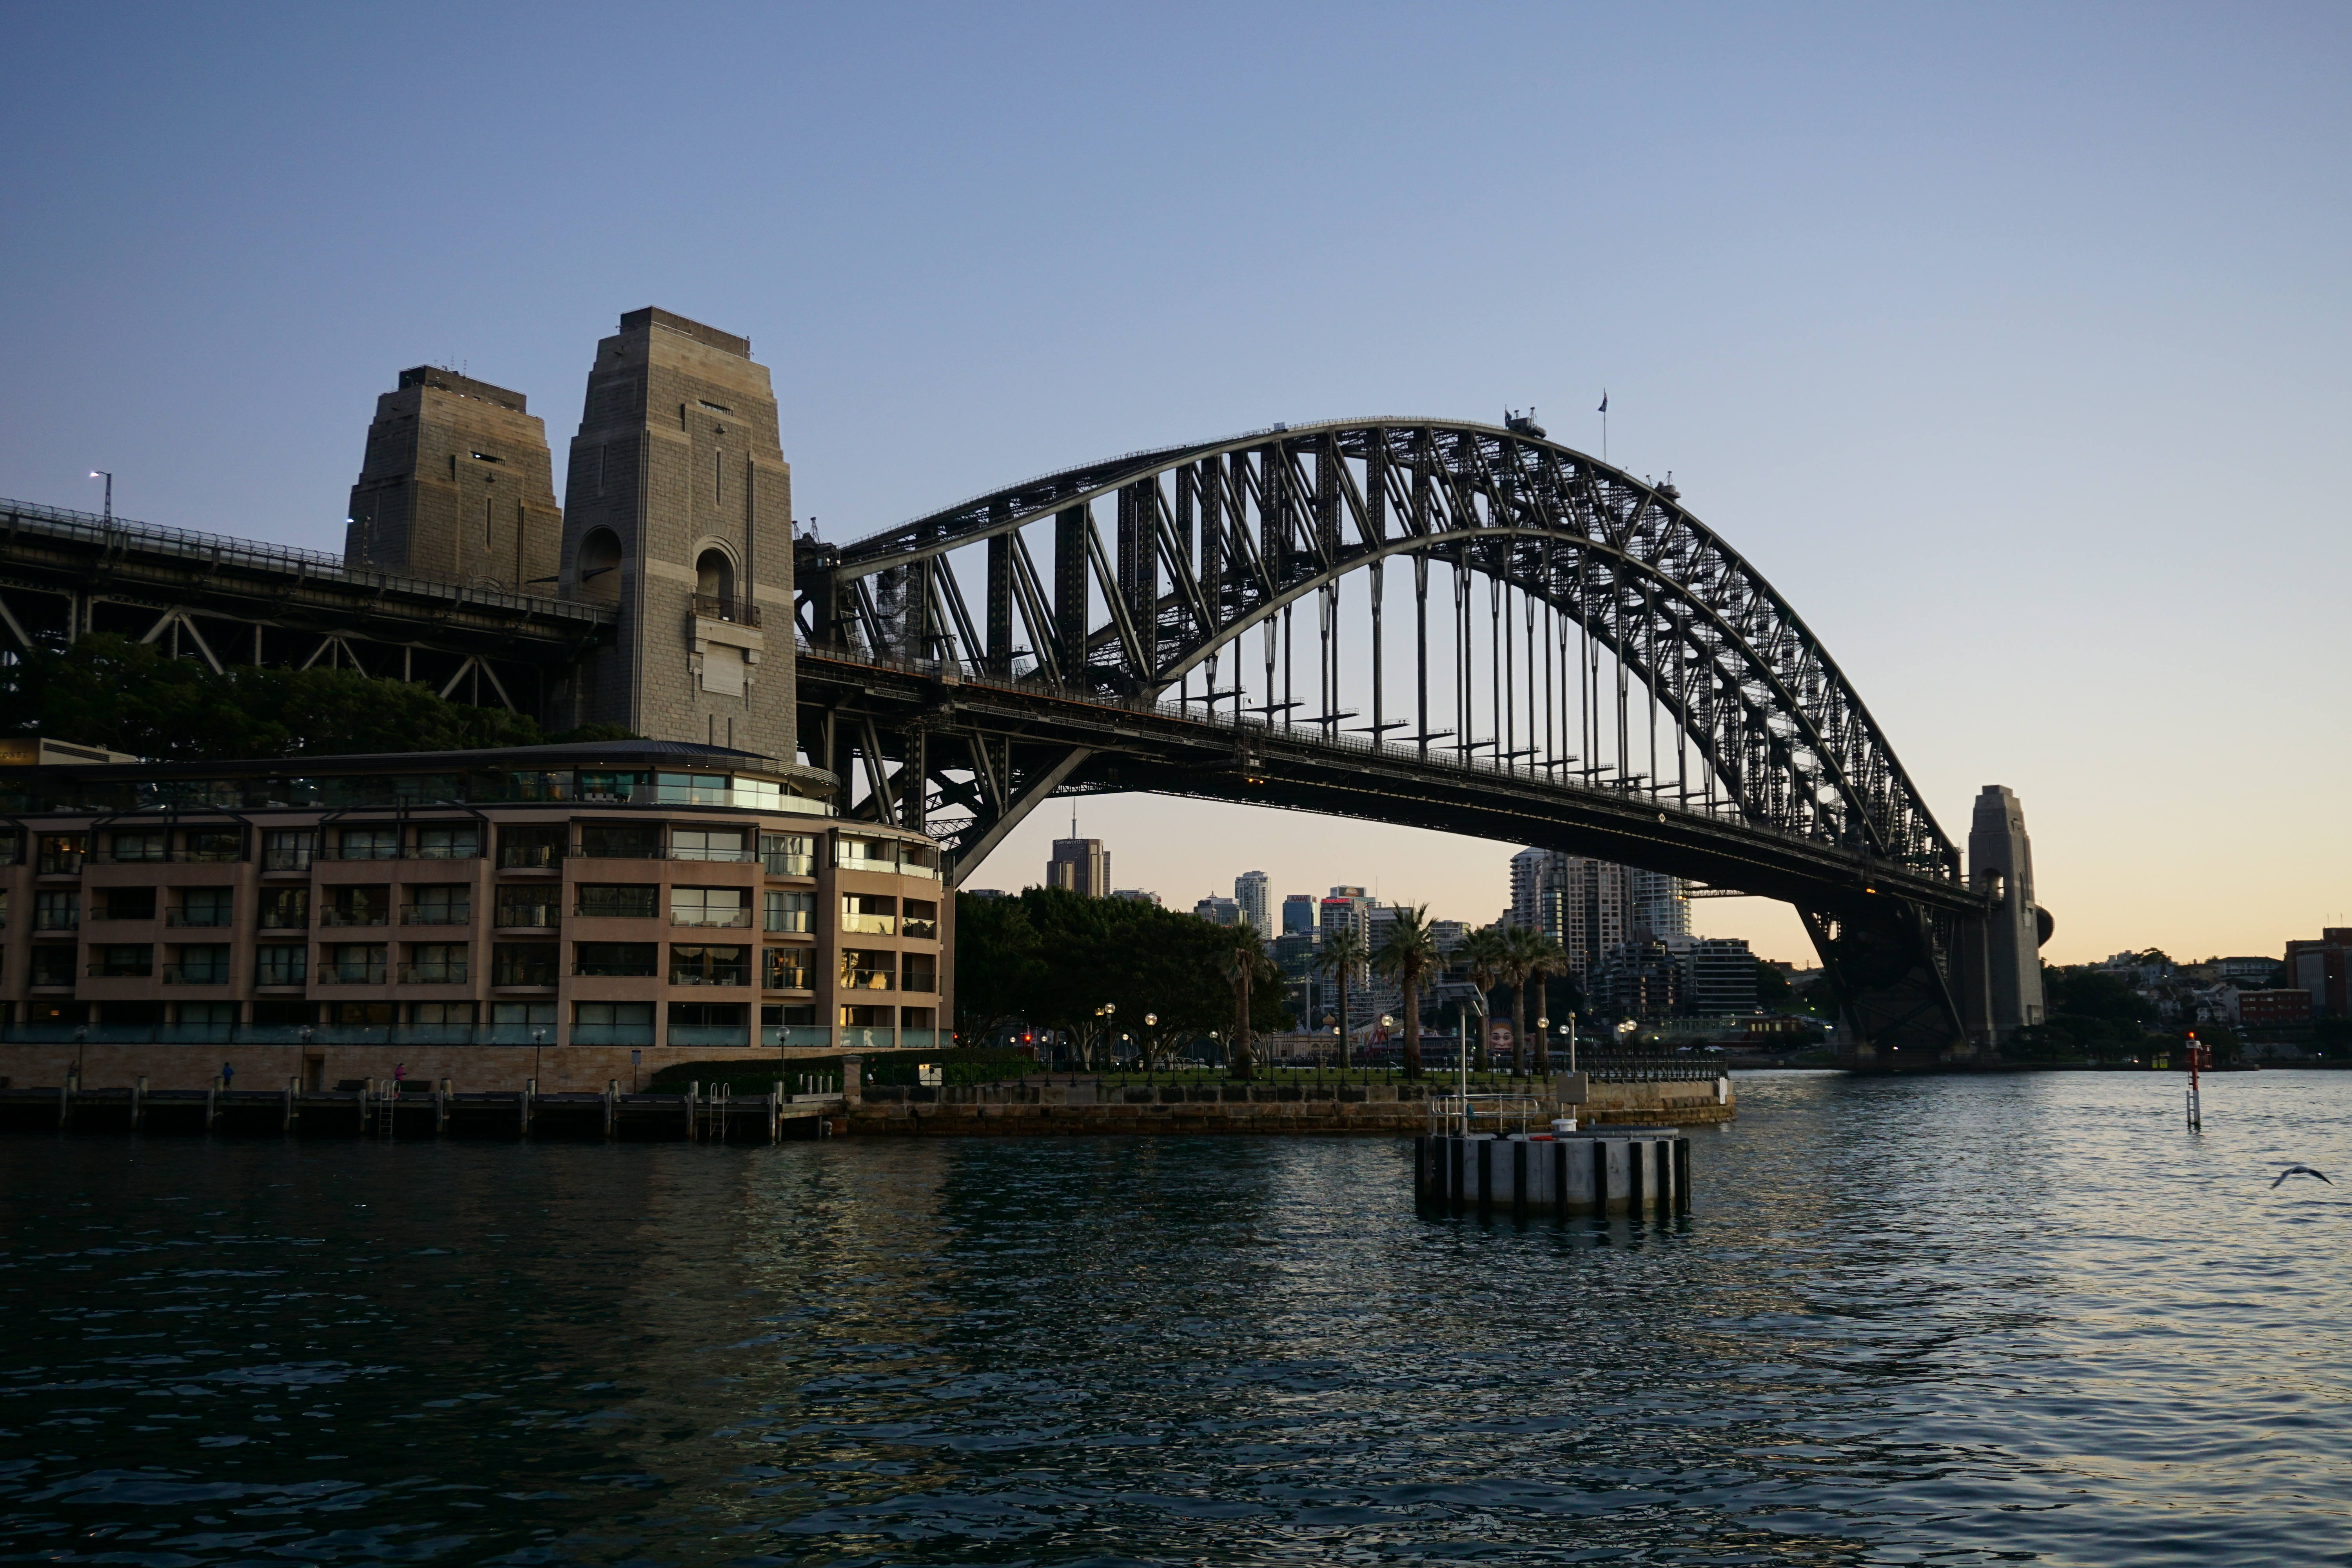
water, architecture, bridge, skyline, morning, city, river, cityscape, tourist, dusk, transport, evening, reflection, sydney, landmark, waterway, australia, famous, early, arch bridge, harbour bridge, urban area, nonbuilding structure